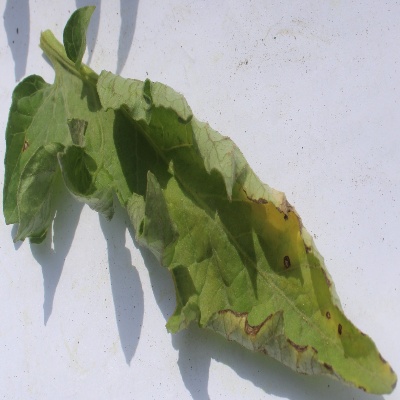
Crop: Tomato
Condition: leaf curl